Neglected tropical diseases

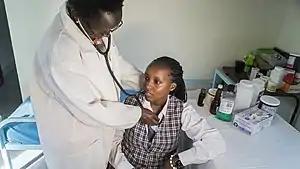
School nurse checks student's health in Kenya

Inclusion of NTDs into initiatives for malaria, HIV/AIDS, and tuberculosis, as well as integration of NTD treatment programs, may have advantages given the strong link between these diseases and NTDs. Some neglected tropical diseases share common vectors (sandflies, black flies, and mosquitos). Both medicinal and vector control efforts may be combined.